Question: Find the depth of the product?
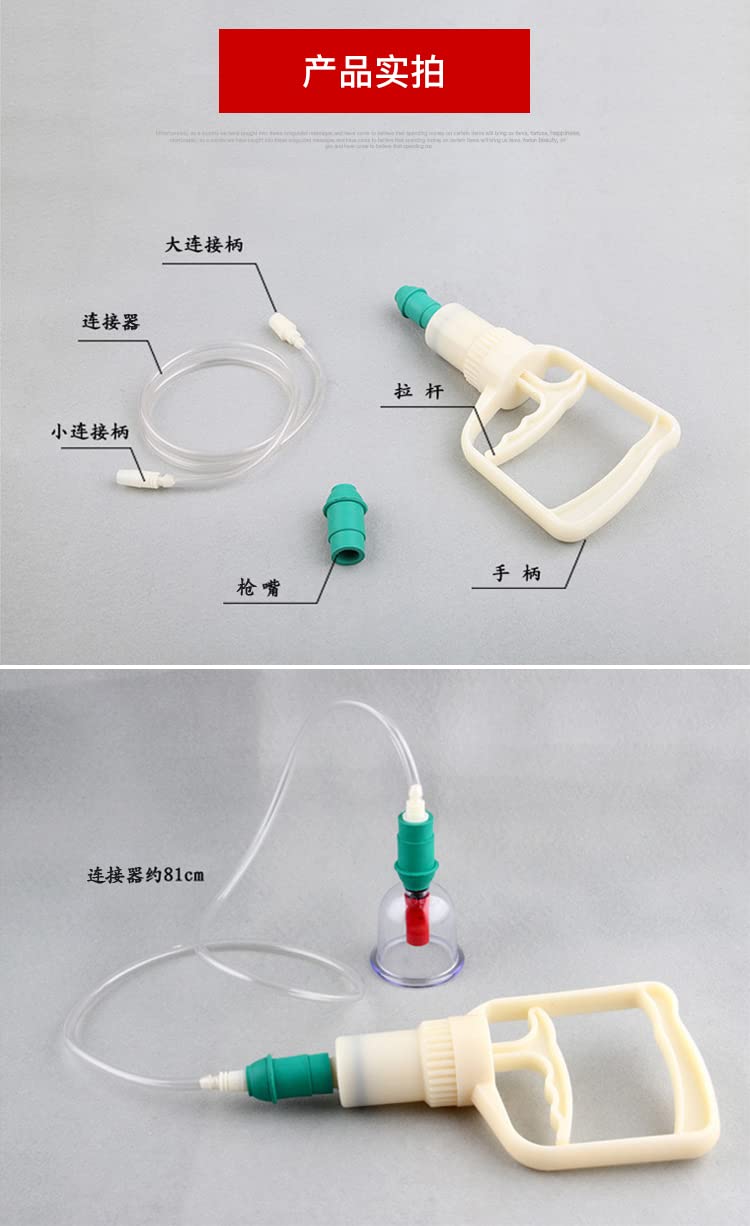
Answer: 81.0 centimetre